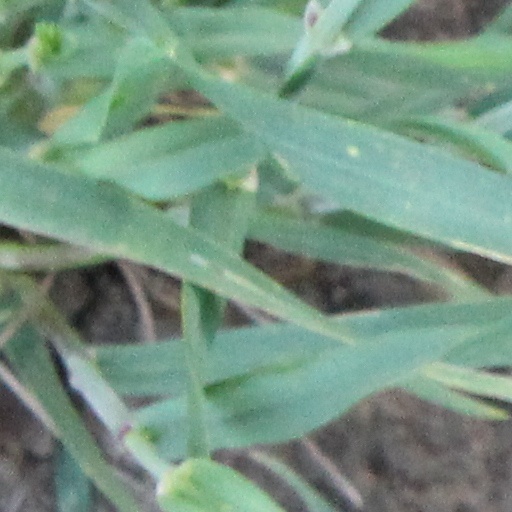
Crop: wheat